Otakar Škvajn

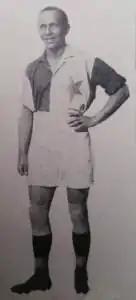
Otakar Škvajn.

Otakar Škvajn (3 June 1894 – 12 September 1941) was a Czechoslovak footballer. He competed in the men's tournament at the 1920 Summer Olympics.